Road to India (video game)

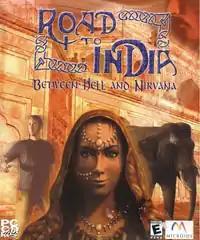

Road to India (also known as Road to India: Between Hell and Nirvana) is an adventure video game released in 2001, that was developed and published by Microïds.